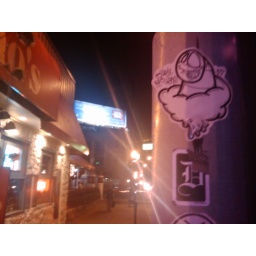
got drunk an put a glow in the dark sticker under a street light..itll never glow...sigh.....sry for thecrap phone pic